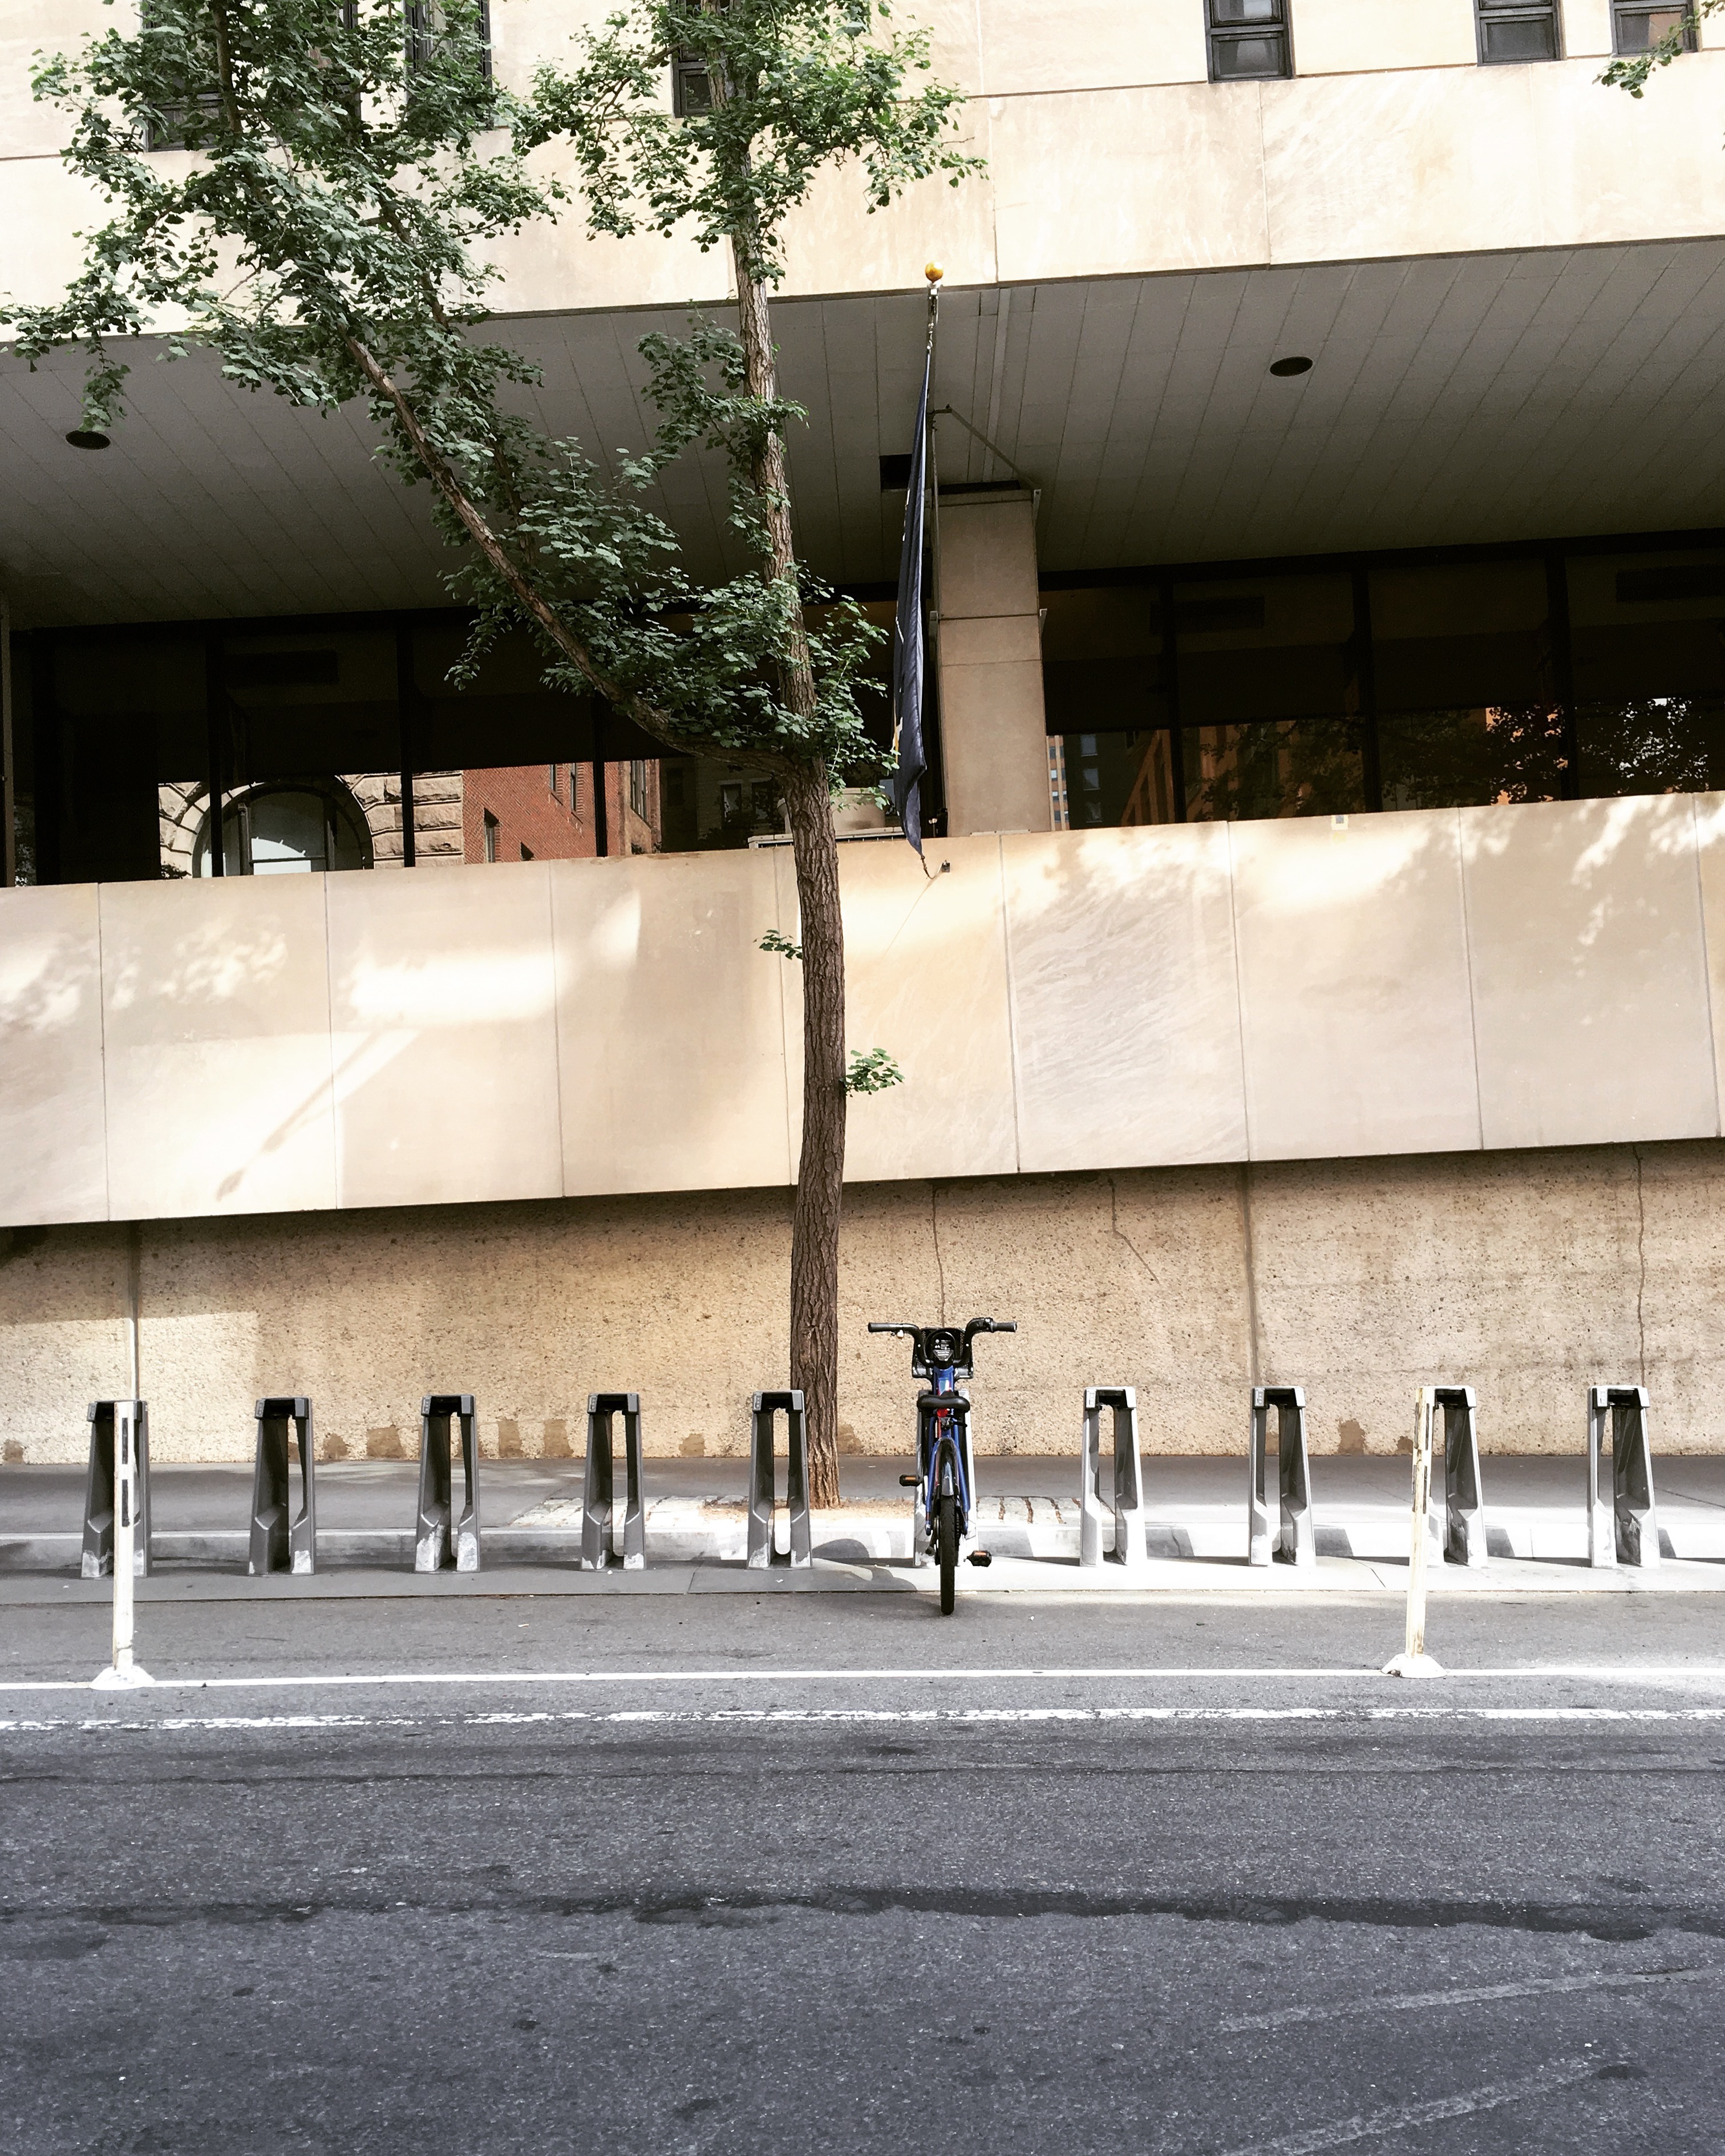
architecture, structure, street, city, wall, downtown, facade, lighting, memorial, town square, shape, urban area, sport venue